David Copperfield (illusionist)

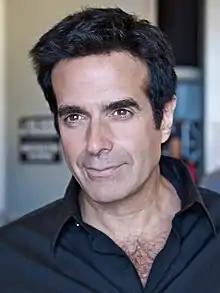
Copperfield in 2010

David Seth Kotkin (born September 16, 1956), known professionally as David Copperfield, is an American stage magician and illusionist described by "Forbes" as the most commercially successful magician in history.